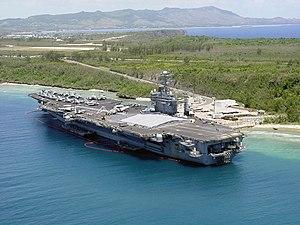
La base navale de Guam est une base de l'United States Navy située à Apra Harbor sur l'île de Guam, un territoire non-incorporé organisé des États-Unis.